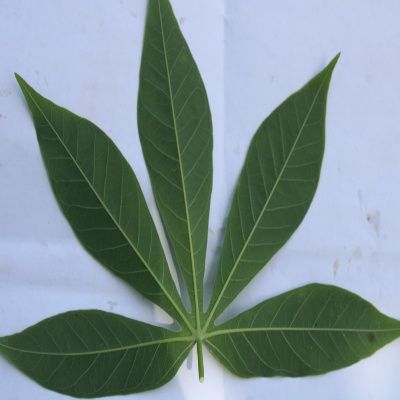
Crop: Cassava
Condition: healthy